Sauromatian culture

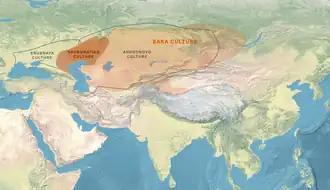
The Sauromatians formed from a substrate of Bronze Age Srubnaya and Andronovo populations, with large admixture from Iron Age Saka nomads from the 7th-6th century BCE.

The Andronovo culture and the Timber Grave culture (Srubnaya culture) seem to have merged into a transitional culture during the 8th–7th centuries BCE. Still, there are wide regional and ethnic variations: the western populations of the lower Volga River were mainly influenced by the Timber Grave culture and their anthropomorphic type was Mediterranean, while smaller populations in the Samara-Ural area were mainly influenced by the Andronovo culture and had Europoïd-Andronovo anthropomorphic types.